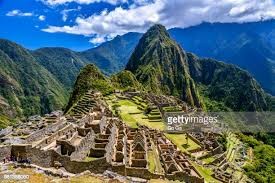
Landmark: Machu Picchu